Chung Hua Sheng Kung Hui

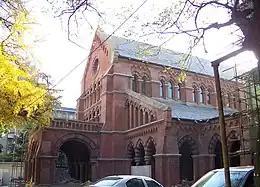
Holy Trinity Cathedral, Shanghai

Chung Hua Sheng Kung Hui (CHSKH), known in English as the Holy Catholic Church in China or Anglican-Episcopal Province of China, was the Anglican Church in China from 1912 until about 1958, when it ceased operations.